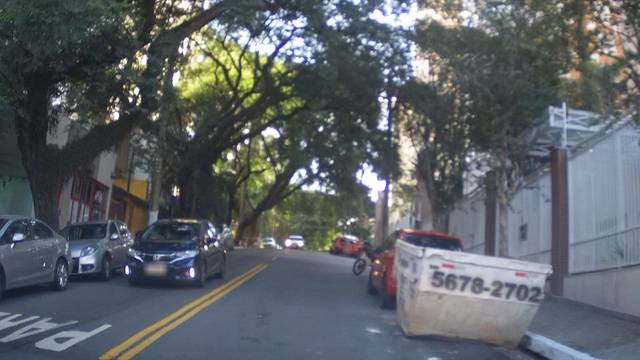
Region: Brazil
Coordinates: -23.552, -46.698